Architecture of Interoperable Information Systems

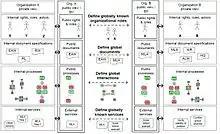
Illustration of the Architecture of Interoperable Information Systems / Enterprise Dimensions

To describe business processes comprehensively this axis provides distinct views on processes, functions, data, and organizational elements.